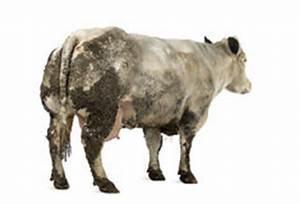
cow